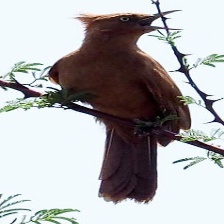
Species: CAATINGA CACHOLOTE
Scientific name: PSEUDOSEISURA CRISTAT